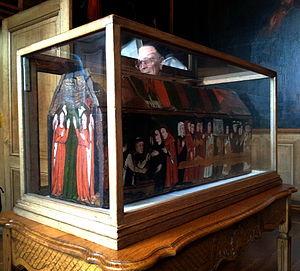
La liste des biens classés de la Communauté flamande de Belgique est une liste de biens culturels mobiliers classés situés Région flamande.